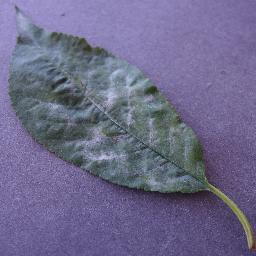
Label: Cherry___Powdery_mildew